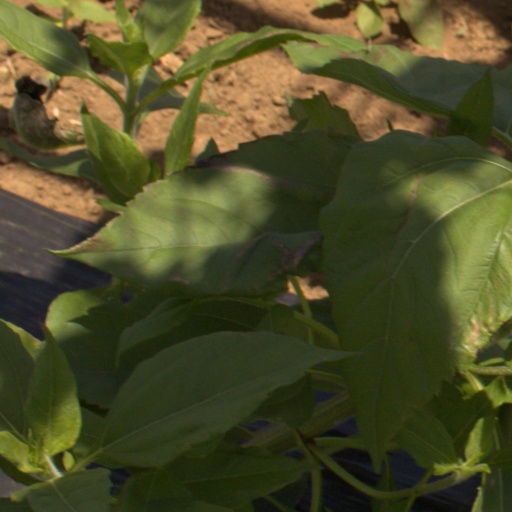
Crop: Jerusalem artichoke